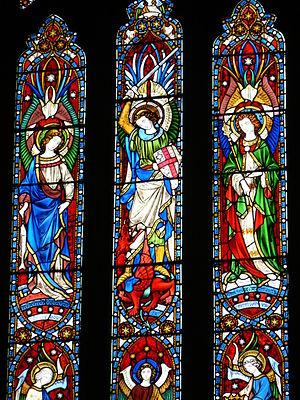
L' abbaye de Belmont est une abbaye bénédictine située en Angleterre dans le Herefordshire. Elle fait partie de la congrégation bénédictine anglaise. Elle se trouve sur une colline dominant la ville de Hereford à l'est, avec la vue au loin des Black Mountains à l'ouest. L'abbatiale sert aussi d'église paroissiale. Elle est consacrée à saint Michel Archange et à Tous les Anges.